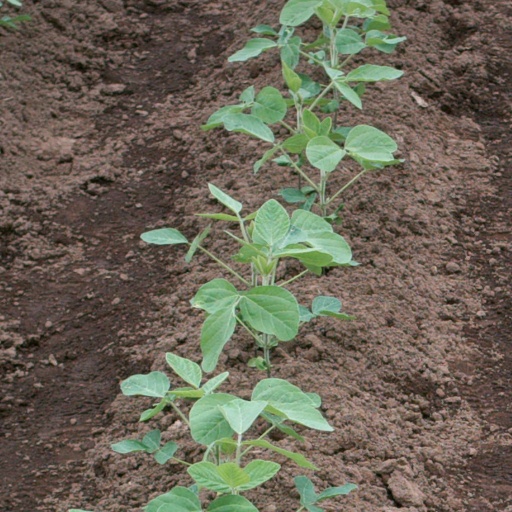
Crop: soybean